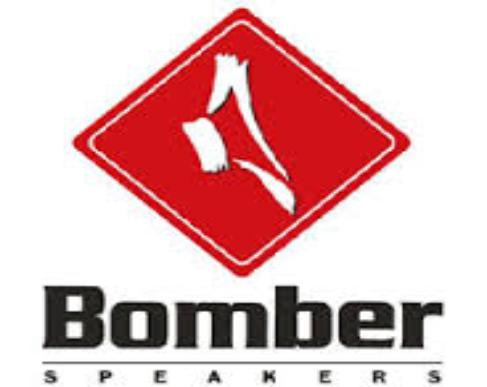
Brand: Bomber
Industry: Clothes